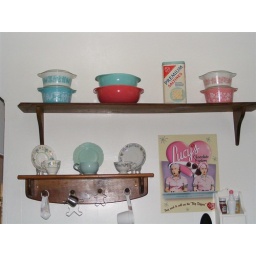
These are the shelves in my kitchen above my stove with the newest Pyrex I've gotten.